Honest Ed's

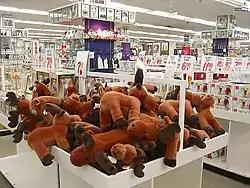
Sale items at Honest Ed's

Honest Ed's gained fame for its marketing stunts, including loss leader specials. By 1968 the store was grossing $14 million annually. Mirvish's annual turkey giveaway before Christmas always received media attention; this annual event continued even after his death, until the Christmas season of 2015. Mirvish also threw birthday parties for himself from 1988 until his death, continued since then as anniversary parties for the store itself. At the street parties, there were free cakes, meals, hot dogs, candy, and giveaways. Crowds of Torontonians turned up with their children and stood in long lines to receive these handouts. The event was accompanied by live bands and balloons.